Blast Onepiece

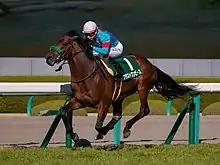
Blast Onepiece in March 2018

Blast Onepiece, (foaled 2 April 2015) is a Japanese Thoroughbred racehorse. After winning his only start as a two-year-old, he improved to become the best colt of his generation in Japan the following year. He recorded Grade 3 victories in the Mainichi Hai and the Niigata Kinen before ending his season with a win over a top-class field in the Arima Kinen. He won the Sapporo Kinen in 2019 and the American Jockey Club Cup in 2020.